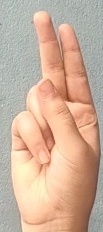
ASL sign: U